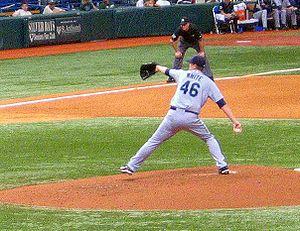
Sean Thomas White est un joueur américain de baseball. Il évolue comme Lanceur de relève droitier en Ligue majeure de baseball pour les Mariners de Seattle lors des saisons 2007, 2009 et 2010.